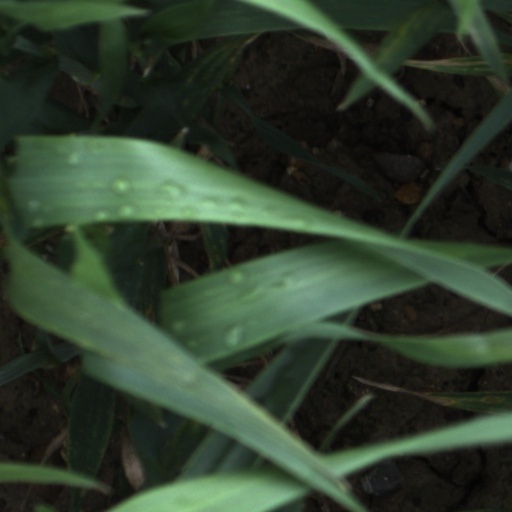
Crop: wheat